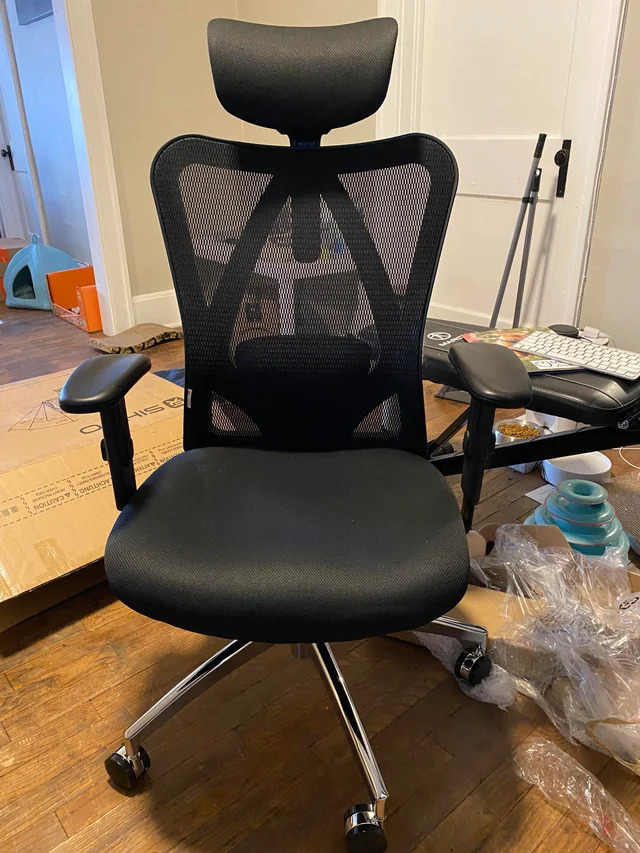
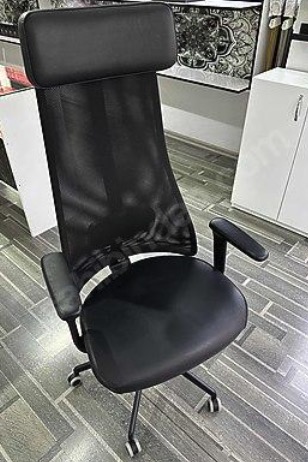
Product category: items_chair
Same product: no